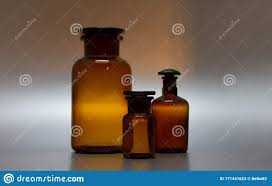
Label: glass